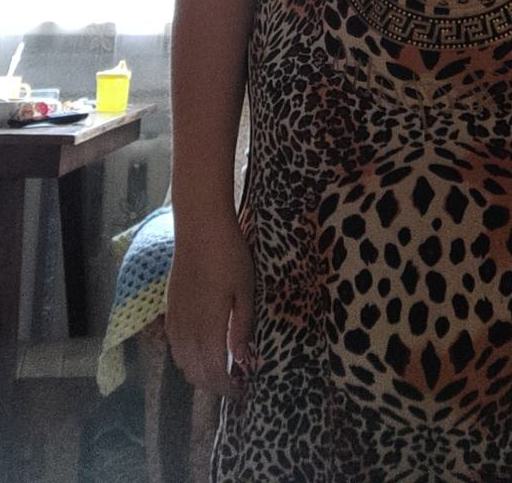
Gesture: no_gesture